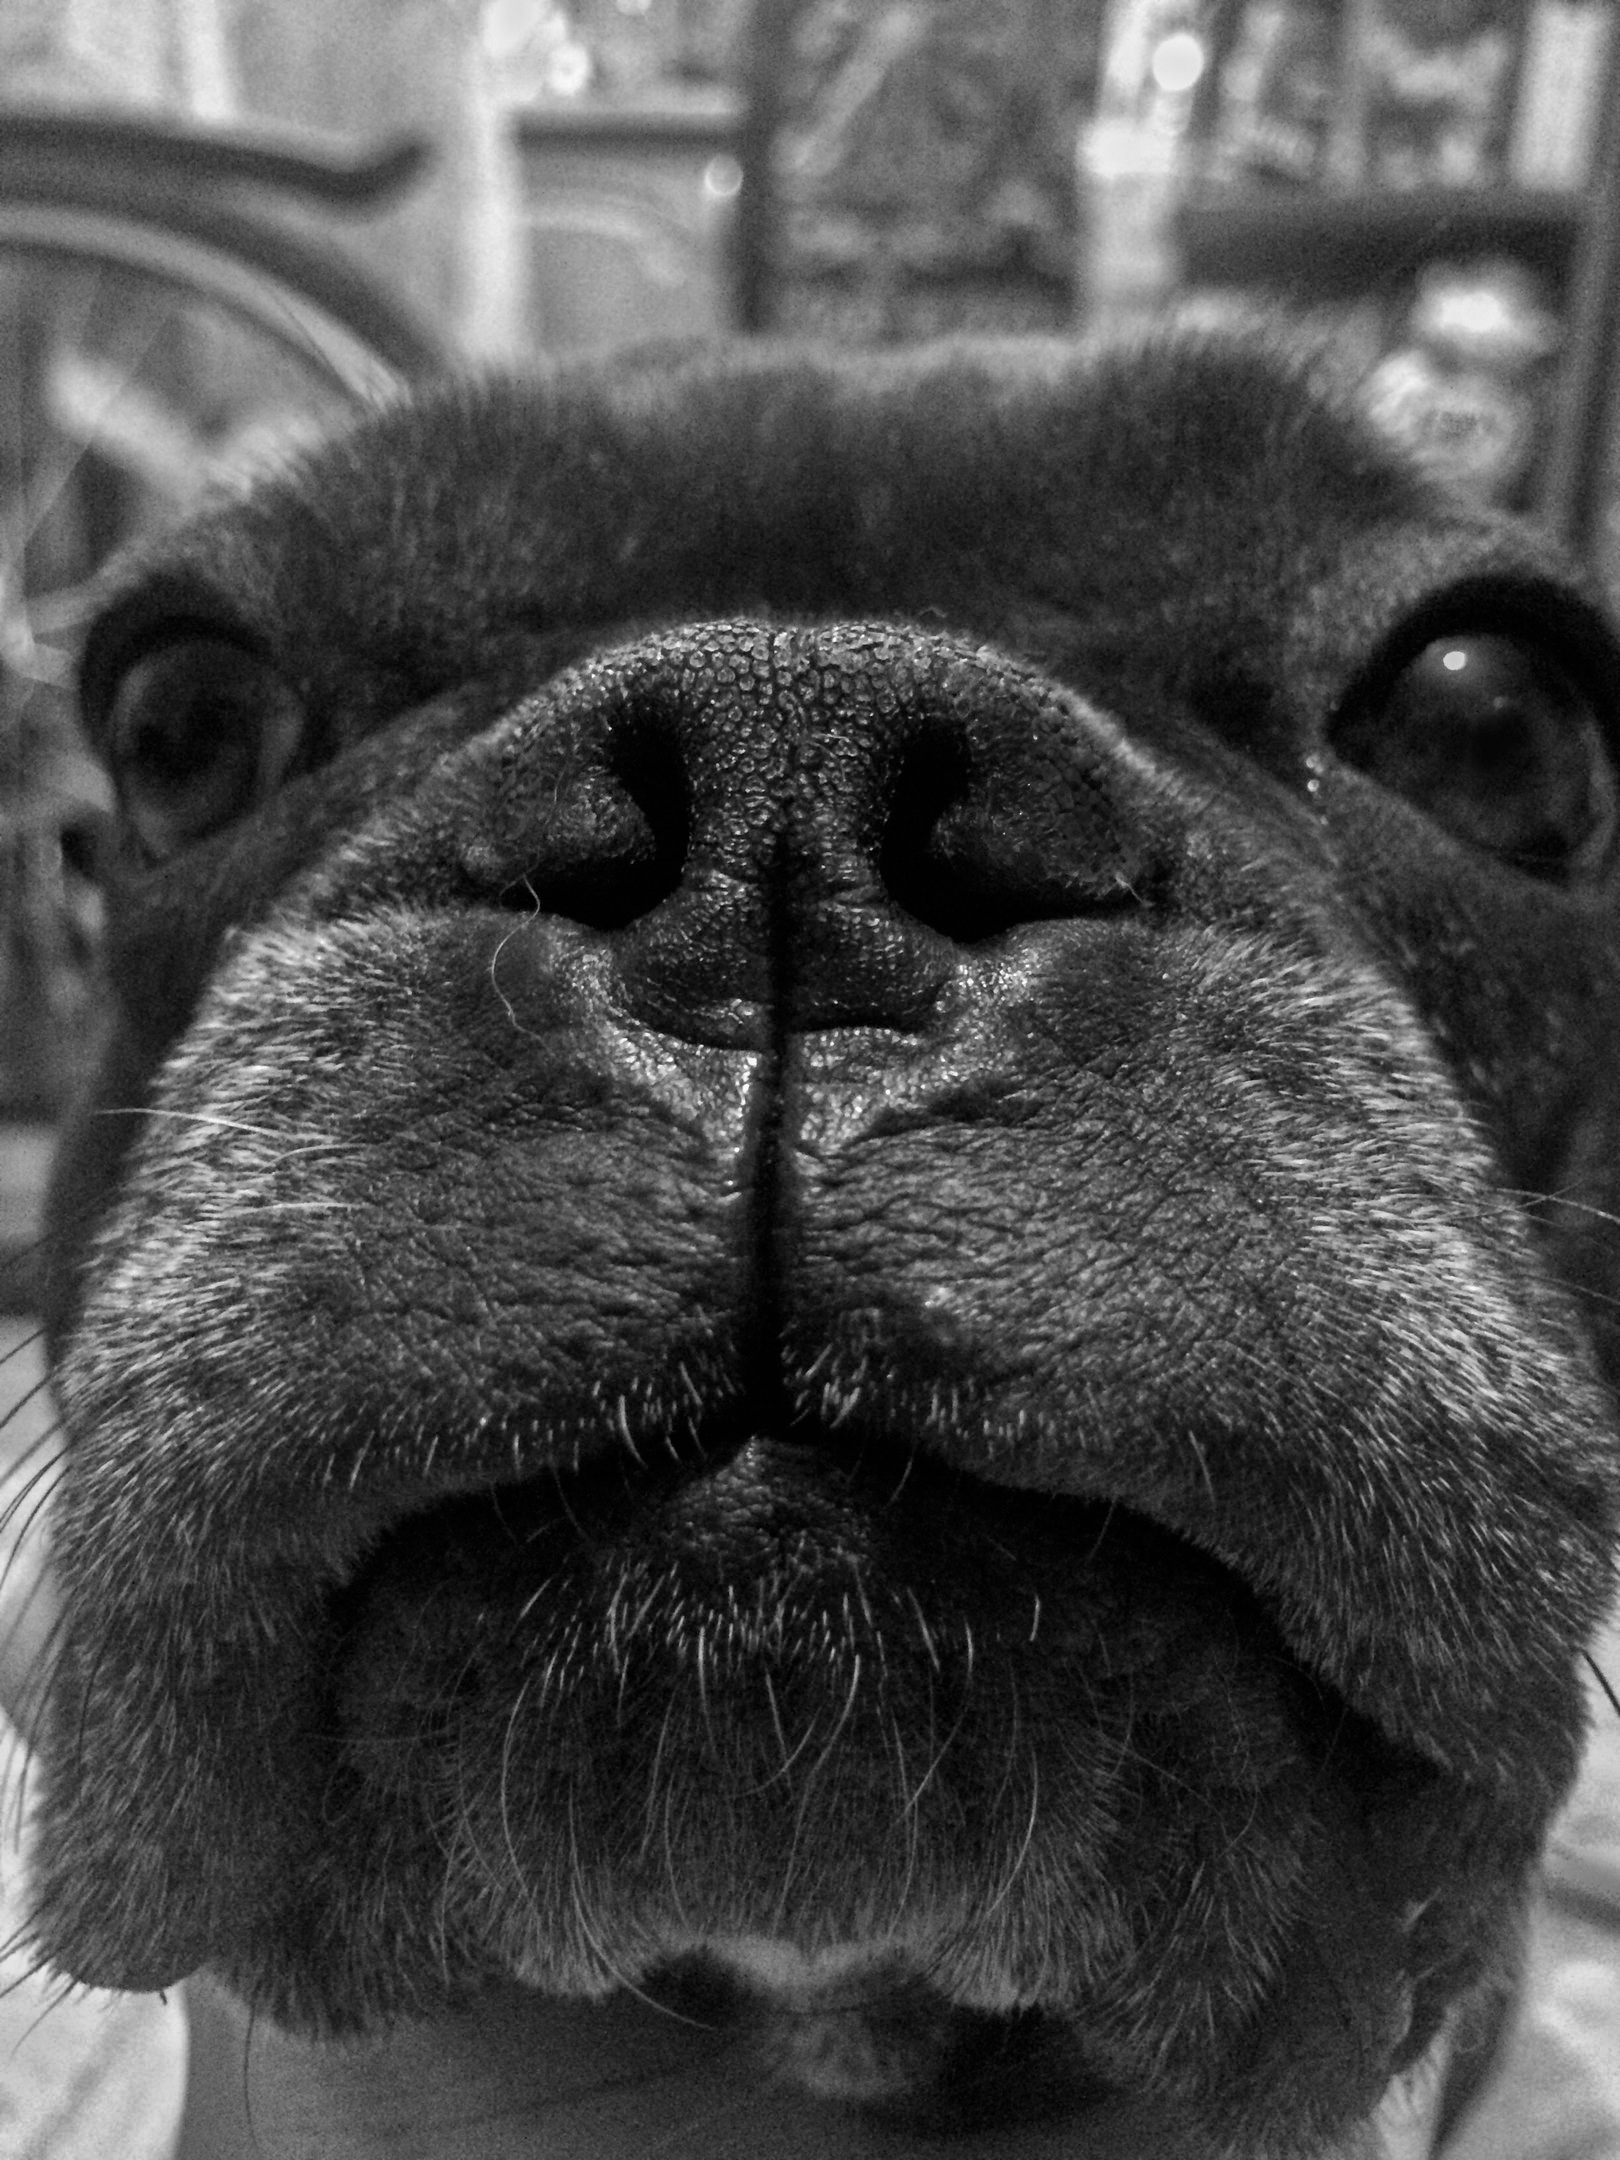
black and white, photography, view, puppy, dog, pet, mammal, black, monochrome, pug, close up, nose, whiskers, snout, eye, animals, vertebrate, sorrow, views, small dog, monochrome photography, dog like mammal